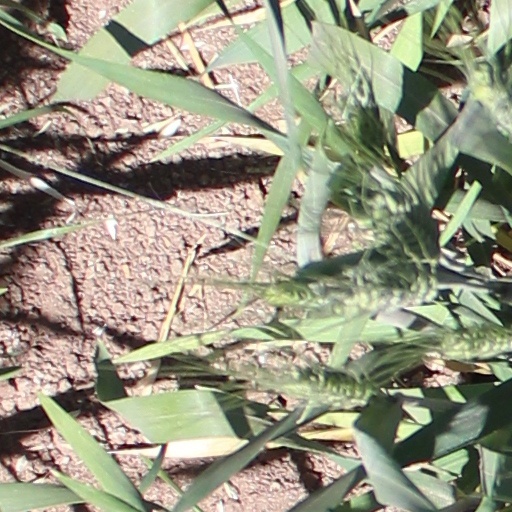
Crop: wheat